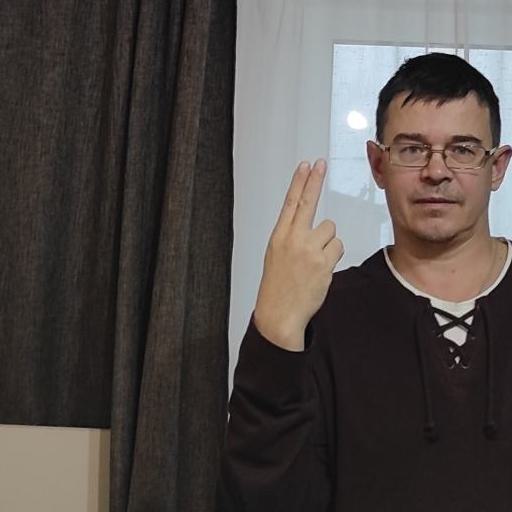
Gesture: two_up_inverted